Matti Lehikoinen

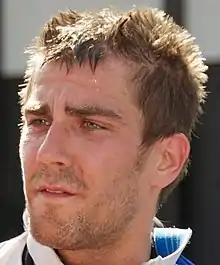
Matti Lehikoinen, 2010

Matti Lehikoinen (born 19 April 1984) is Finland's leading downhill cyclist. His previous achievements include 2001 junior European championship from Italy's Livigno and top-ten placings in the downhill World Cup during 2002–2004. After having ridden a few years in Team Arai/Global Racing, he joined Team Honda G Cross in 2005.